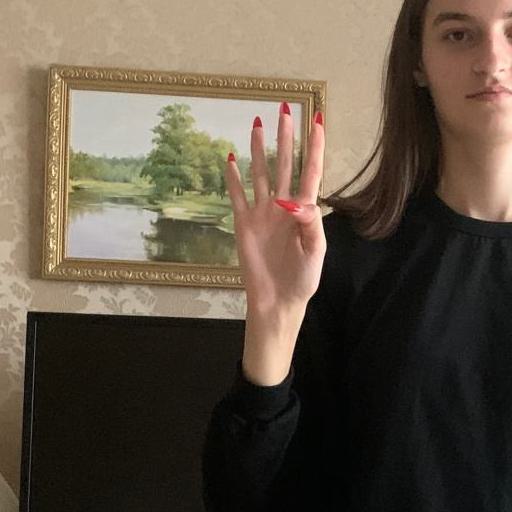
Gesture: four